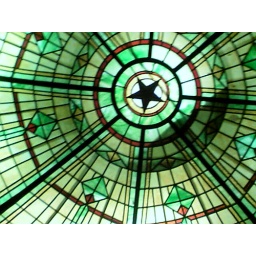
A stained glass ceilings in the Driskill Hotel. Built in 1886 as the showplace of cattle baron Jesse Driskill.